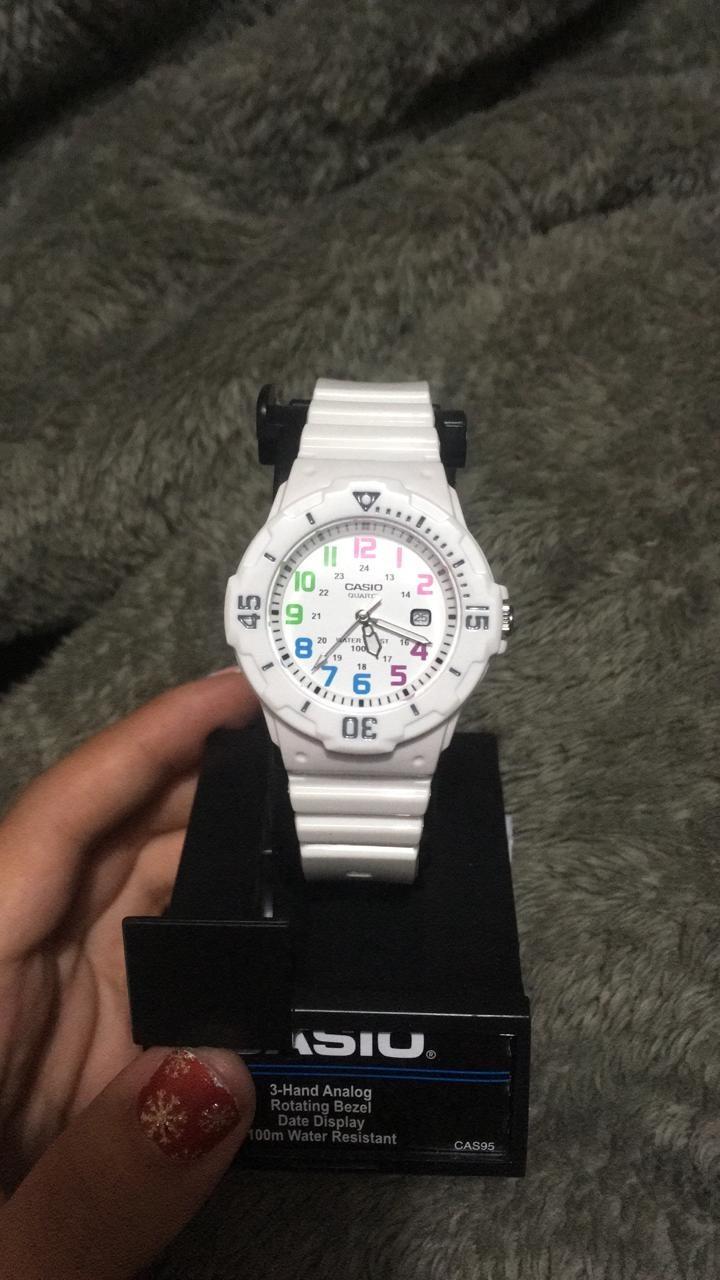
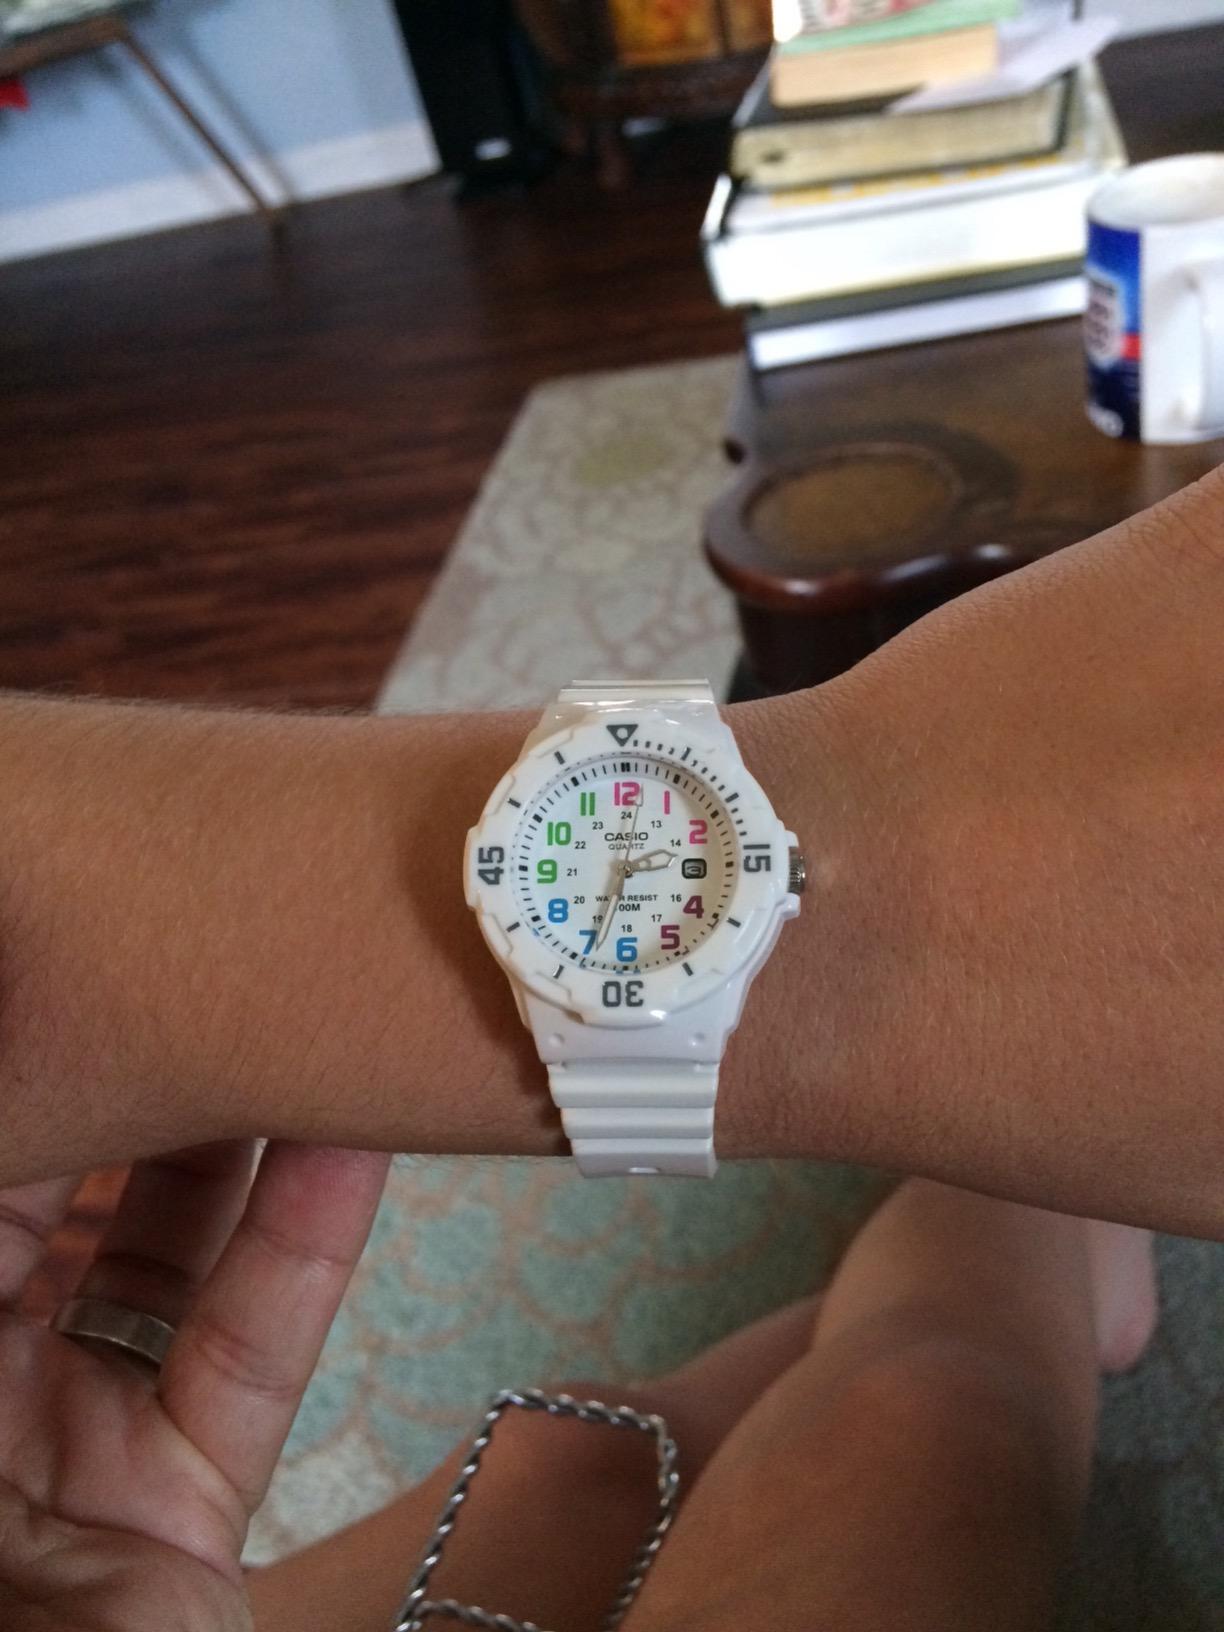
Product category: accessories_watch
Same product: yes